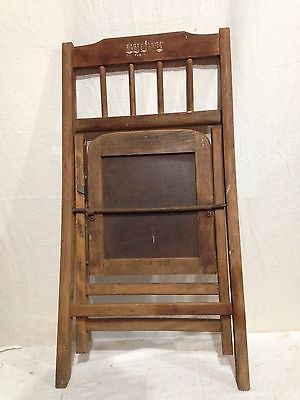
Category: chair